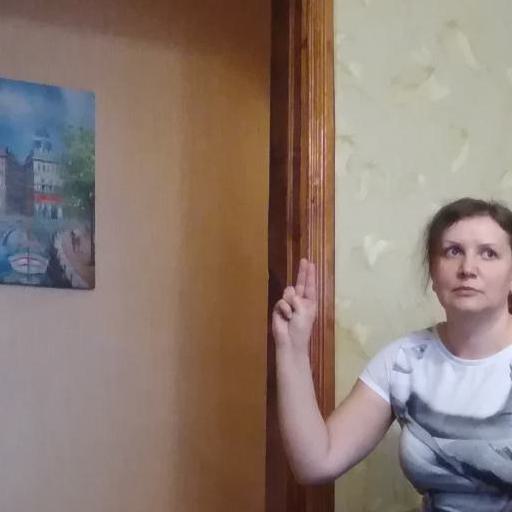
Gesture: two_up